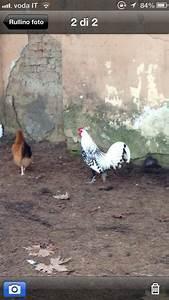
chicken